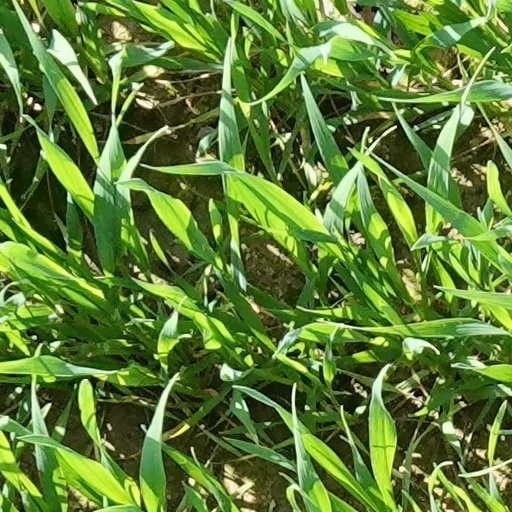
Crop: wheat